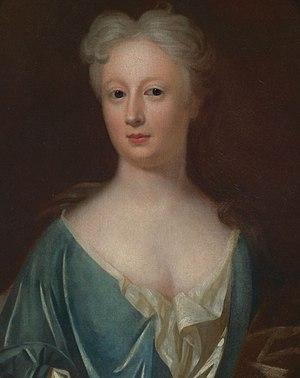
Samuel Johnson, né le 18 septembre 1709 et mort le 13 décembre 1784, est l'un des principaux auteurs de la littérature britannique. Poète, essayiste, biographe, lexicographe, traducteur, pamphlétaire, journaliste, éditeur, moraliste et polygraphe, il est aussi un critique littéraire des plus réputés.
Elizabeth Jervis Porter était la femme de Samuel Johnson.